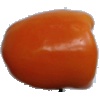
Label: Pepper Orange 1